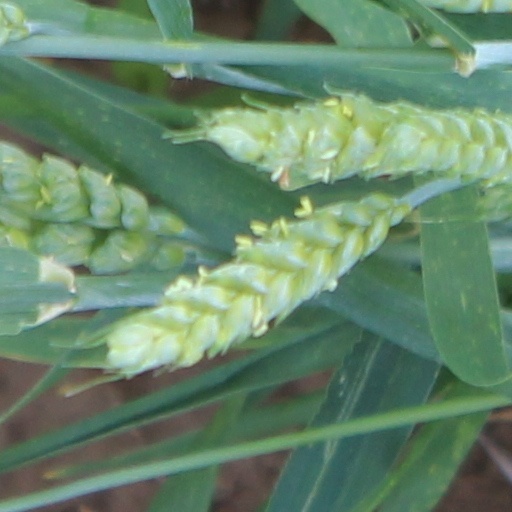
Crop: wheat